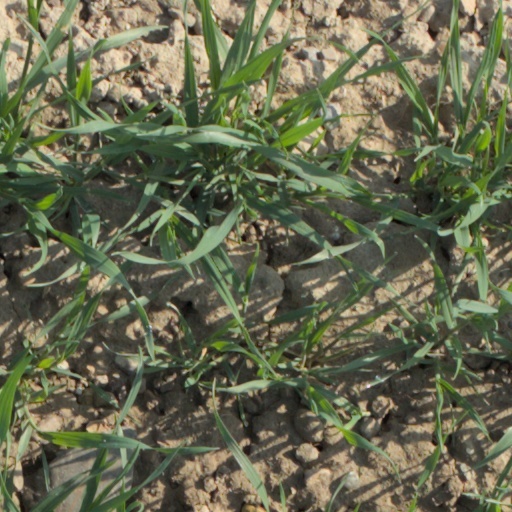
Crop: wheat